Solomon Morris

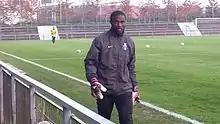
Morris with Quevilly in 2014

Solomon Zombo Morris (born 16 June 1990) is a Sierra Leonean footballer who plays as a goalkeeper.